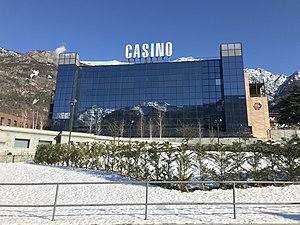
Saint-Vincent est une commune italienne de la région Vallée d'Aoste.
Le casino de la Vallée, également le casino de Saint-Vincent, est l'un des quatre casinos italiens.